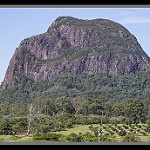
Label: mountain